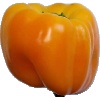
Label: Pepper Yellow 1